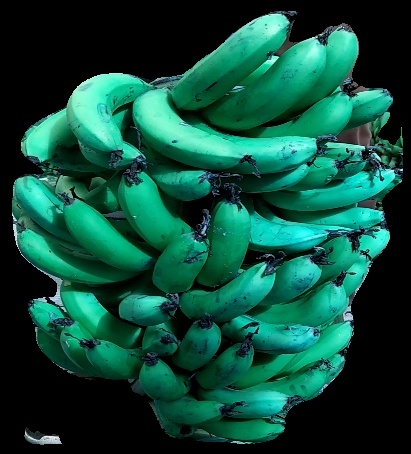
Variety: pachbale
Grade: grade3